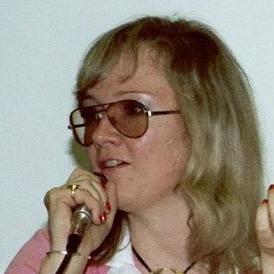
Age: 27